Biniville

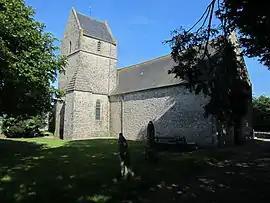
The church of Saint-Pierre

Biniville is a commune in the Manche department in the Normandy region in northwestern France.